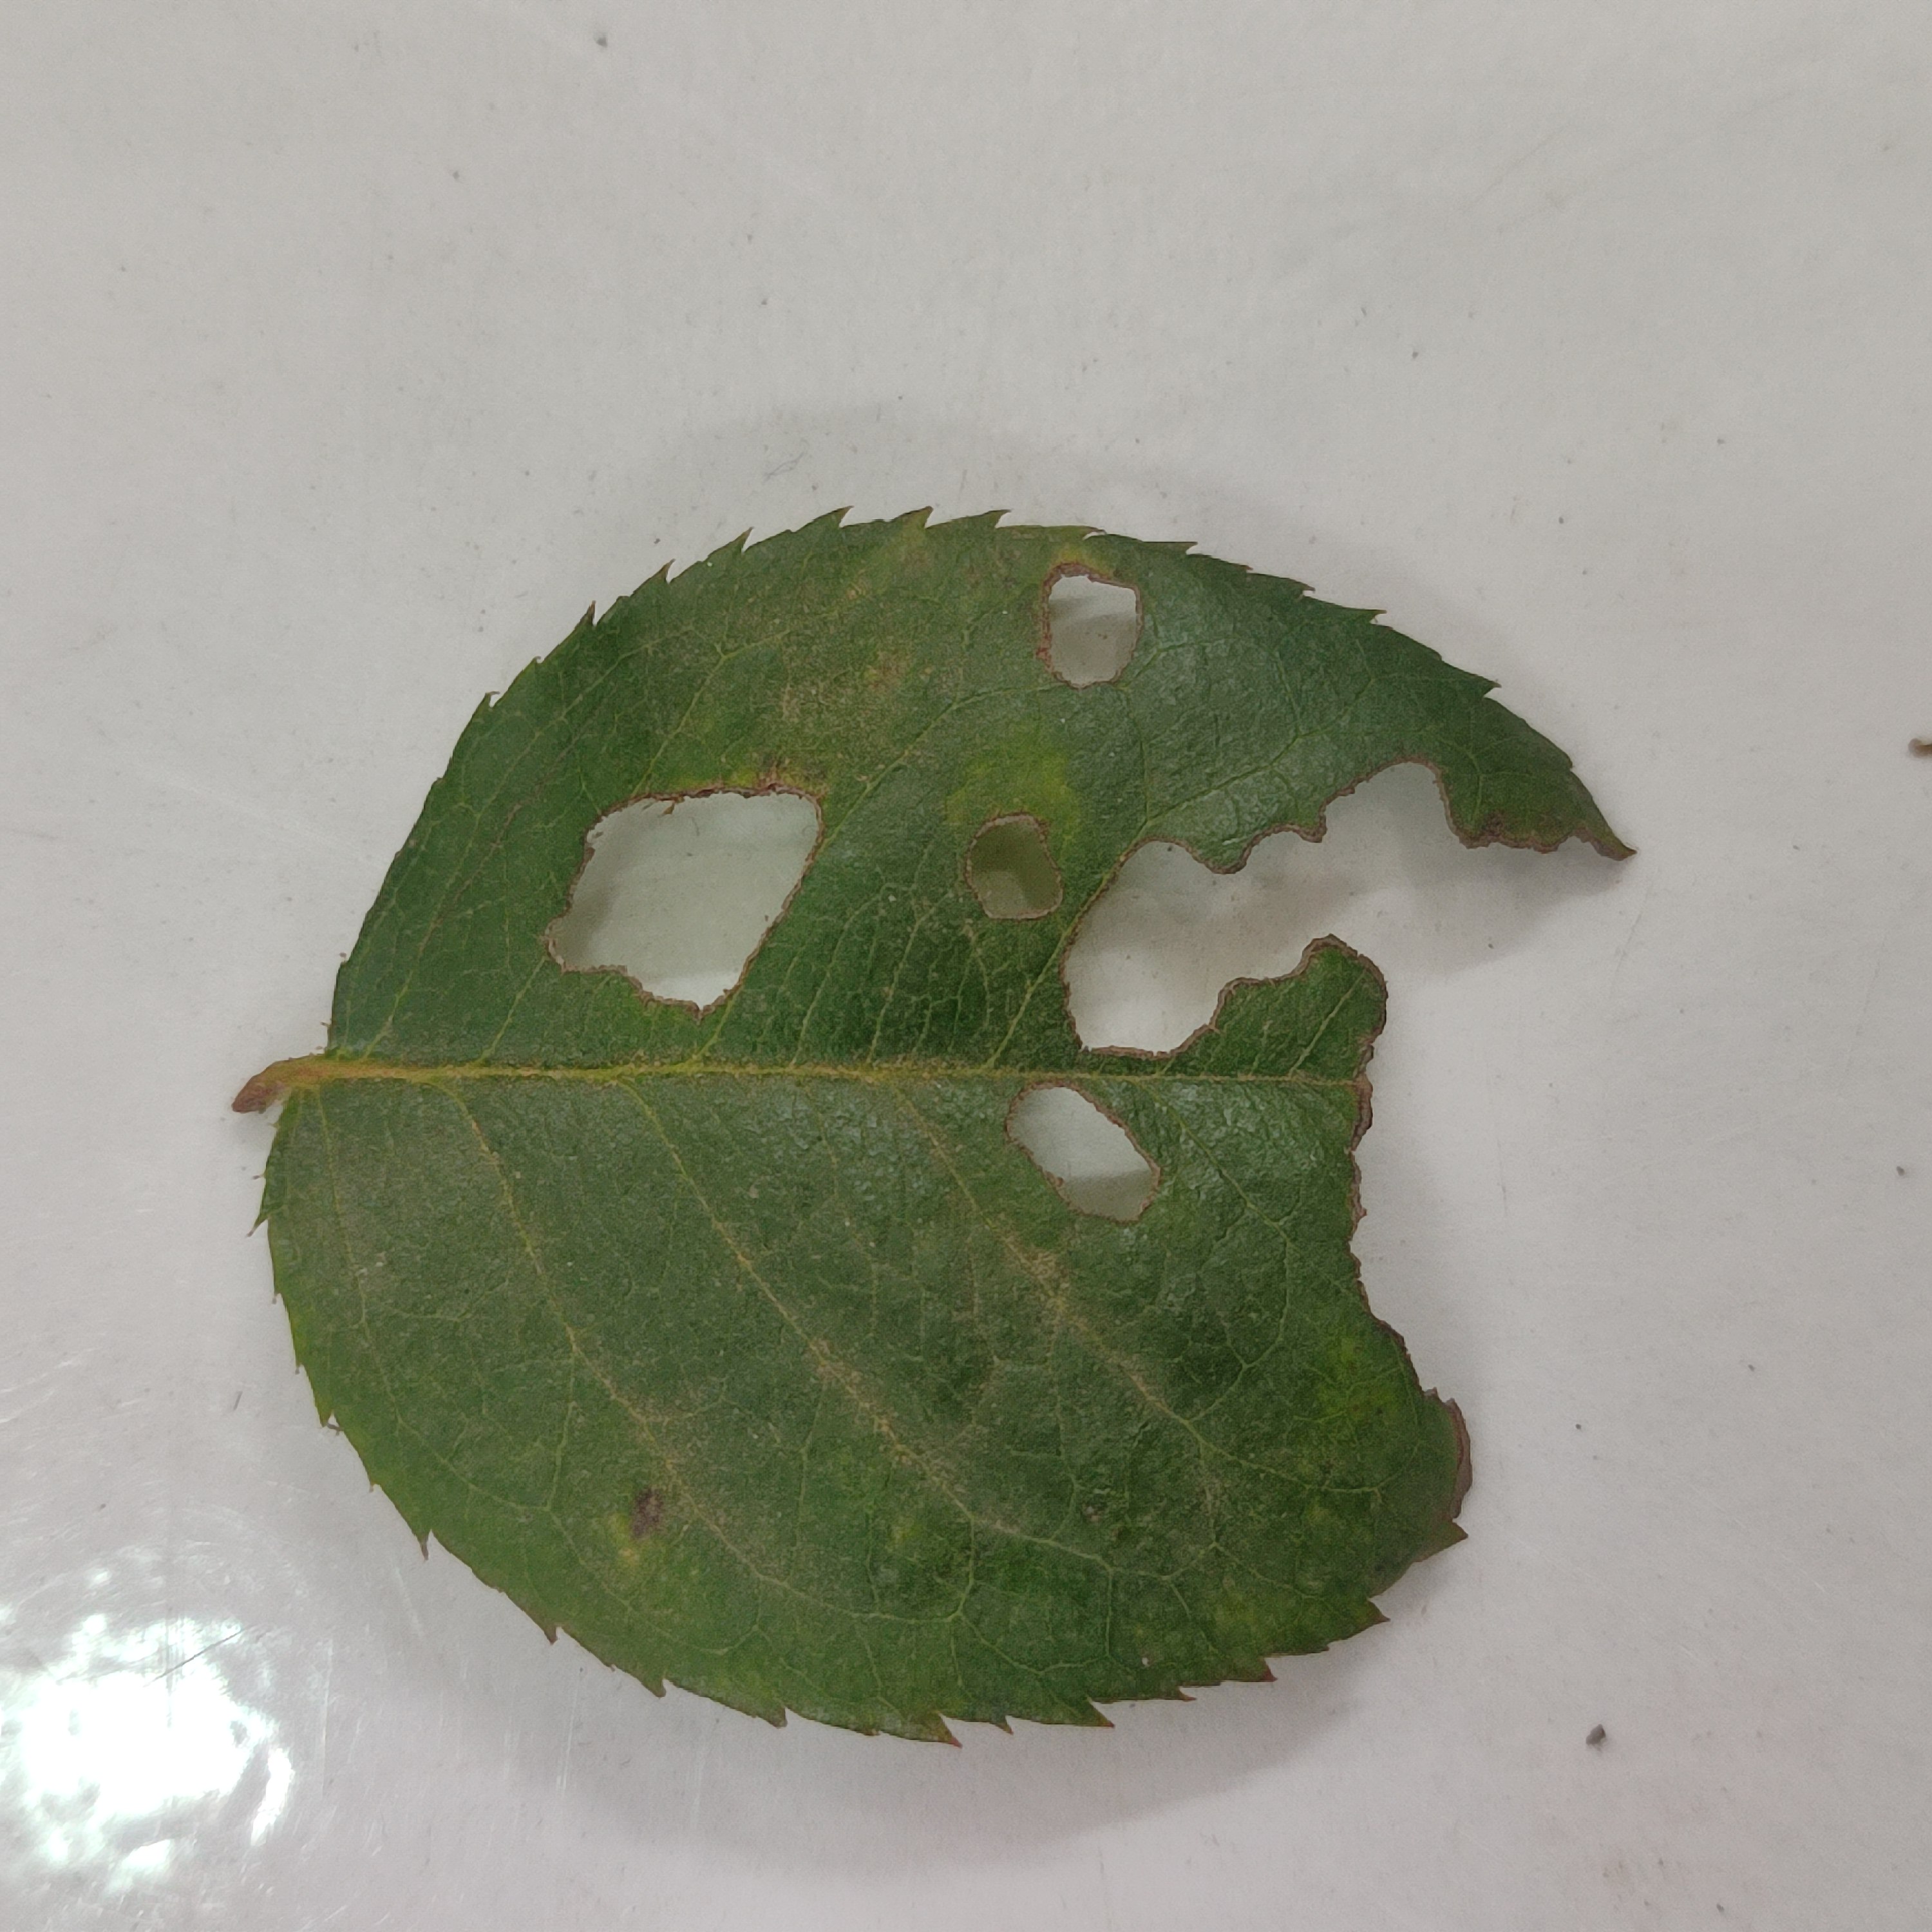
Label: Insect Hole